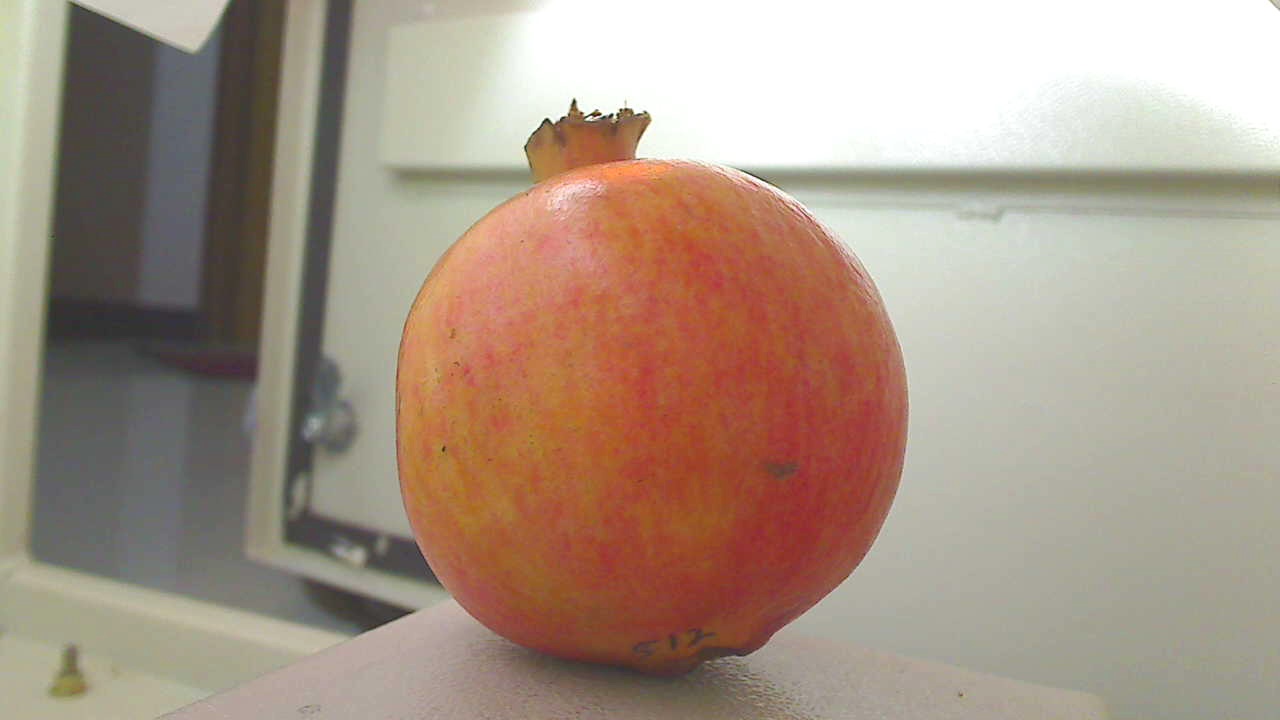
Grade: grade-3
Quality: quality-2